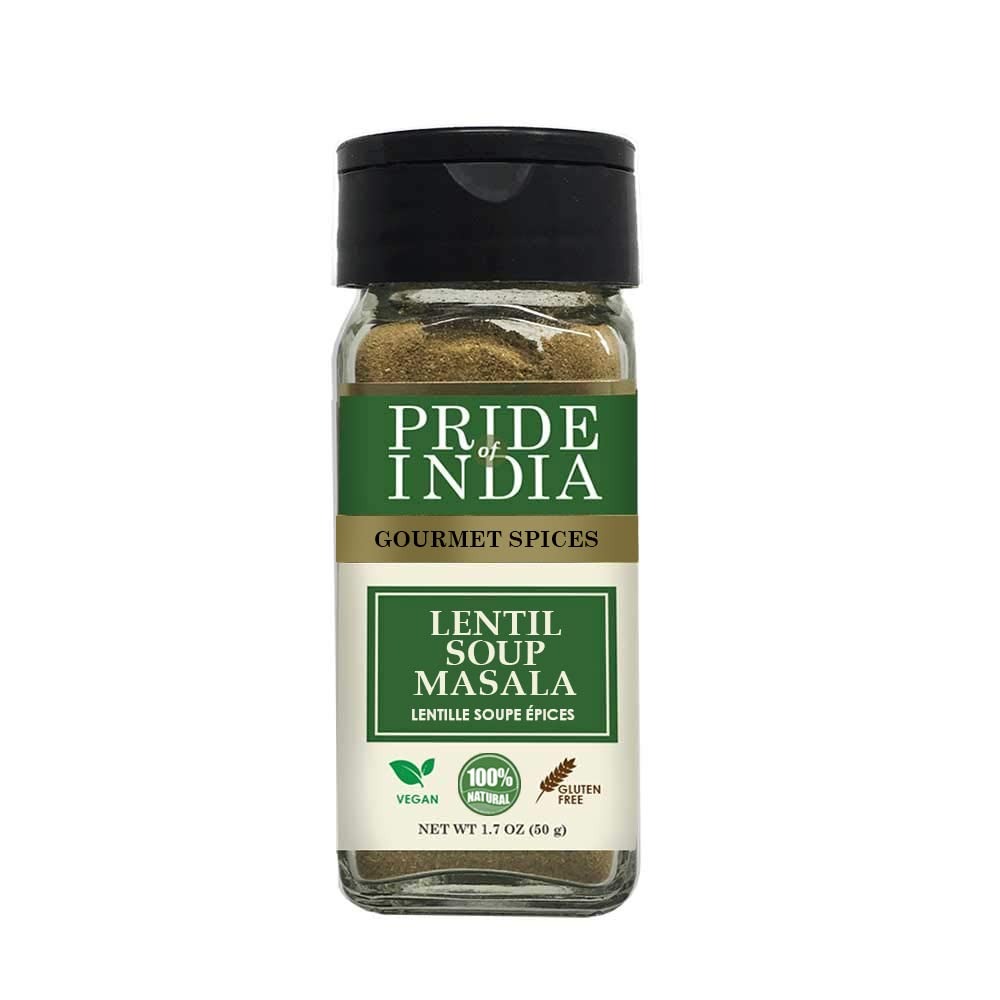
Item Name: Pride of India - Lentil Soup Masala – Authentic Indian Taste – Spice Blend for Lentil Soups and Stews – Flavorful Mix – Easy to Use – 1.7 oz. Small Dual Sifter Bottle- Ideal for Vegans & Vegetarians
Bullet Point 1: BLEND OF WHOLESOME SPICES: Lentil Soup Mix by Pride of India is made with fresh ingredients for a premium powder that offers a fine taste and flavor to your soups and stews at home. Our finest blend includes Coriander, Cumin, Turmeric, Cinnamon, and Black Pepper in a balanced proportion to give your dish, color, and a delectable aroma of hearty lentil stew.
Bullet Point 2: ACCOMPANIMENT FOR SUPERFOOD: Lentil soup is a bowl meal that is popular for its healthy and nutritious properties. Since lentils are regarded as a superfood all around the world, now you have the perfect spice mix to enhance its qualities and enjoy a delicious meal every time. Whether you are a VEGAN or VEGETARIAN or simply in love with a healthy diet, this dish is ideal for all age groups.
Bullet Point 3: NATURAL AND FRESH: All our ingredient blends are farm fresh that give you the same delectable taste from your first use to the last. The highest quality ingredients of this spice make it an enjoyable addition to any meal or accompaniment. This mixture is free of GLUTEN, GMO, and BPA. It is completely VEGAN and NON-BIOENGINEERED.
Bullet Point 4: EASY TO USE: Our lentil spice mix comes in a small dual sifter bottle adding convenience while using. The sprinkler and spoon mechanism makes the spice accessible the way you like. Now, enjoy the fresh smell of homemade spices with our range of blends and seasonings and enhance the taste of home-cooked meals.
Bullet Point 5: AUTHENTICITY GUARANTEED: The authentic lentil soup is made with single-origin natural spices that are sourced from sustainable farming practices and manufactured in India. We have partnered with small farms to bring you only the best when it comes to taste in every dish you cook.
Product Description: Pride of India brings New Lentil Soup Masala, ready to use in cooking and has blended mix of selected natural spices to add an interesting and exquisite flavor to your hearty and wholesome lentil soups and making them even more flavorsome.
Value: 1.0
Unit: Count

Price: 7.99